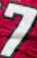
Number: 7